The Fortunes of Brak

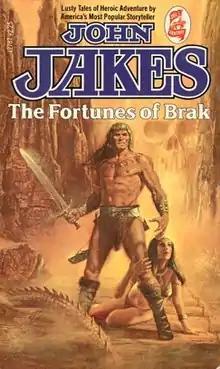
First edition

The Fortunes of Brak is a collection of fantasy short stories by American writer John Jakes featuring his sword and sorcery hero Brak the Barbarian. It includes all Brak stories not previously gathered into the earlier books in the series.